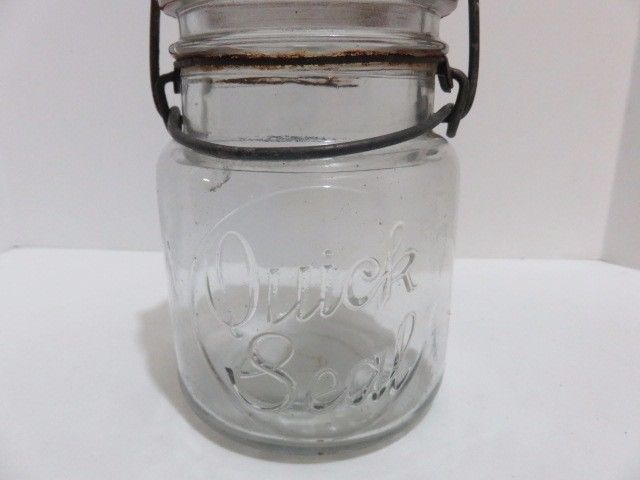
Label: glass